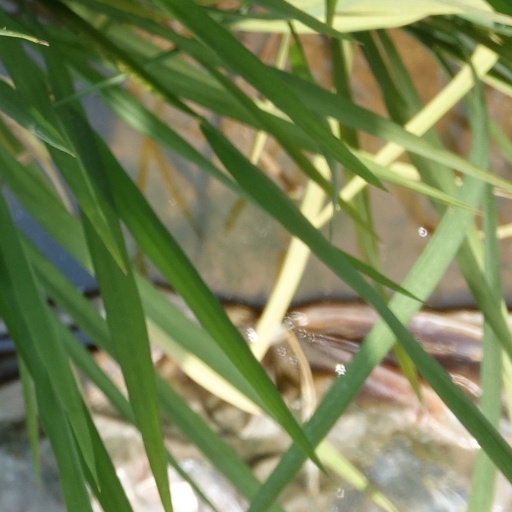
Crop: rice